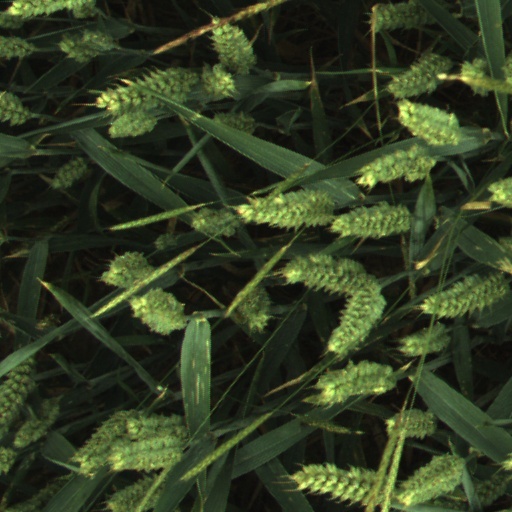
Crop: wheat